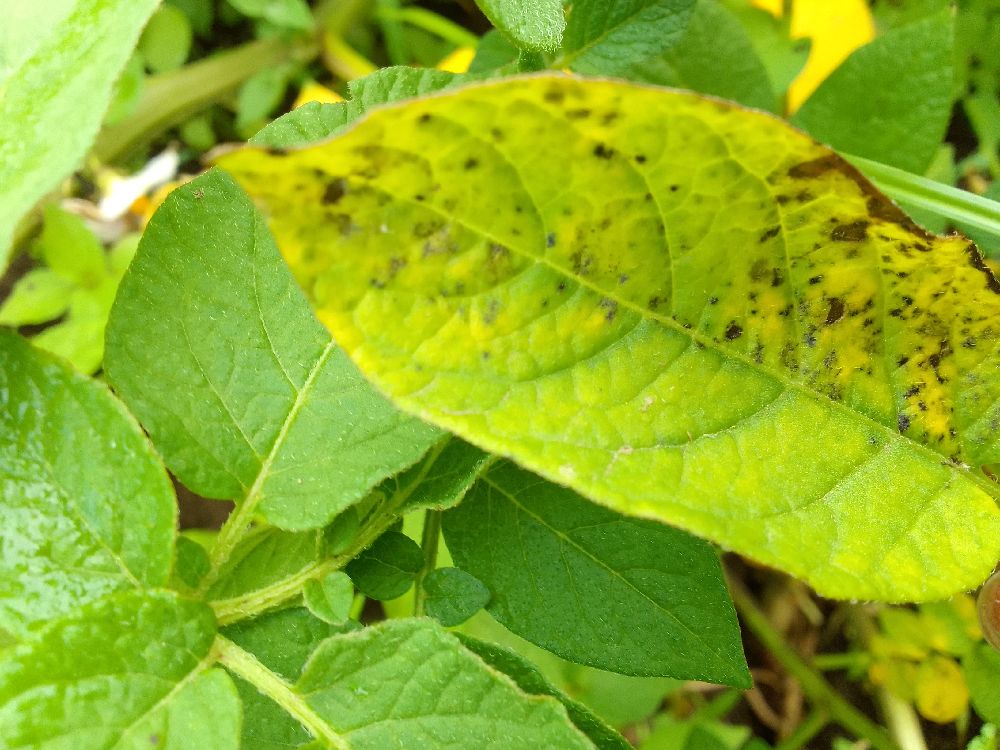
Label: Early blight